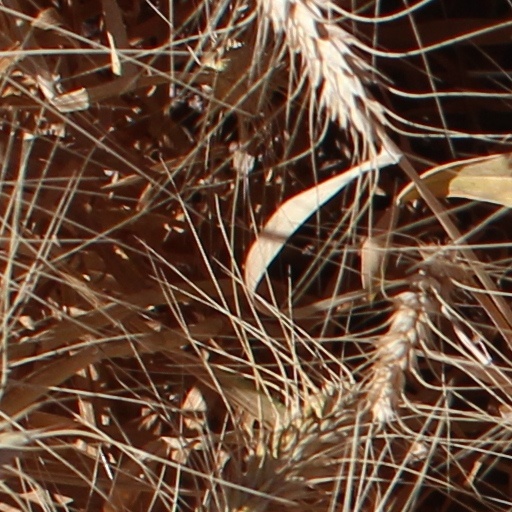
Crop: wheat